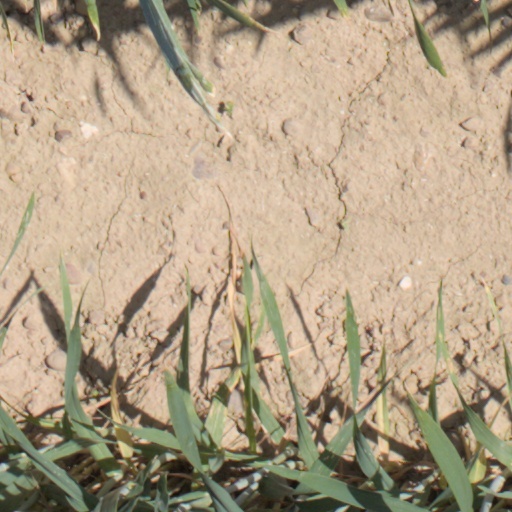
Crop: wheat